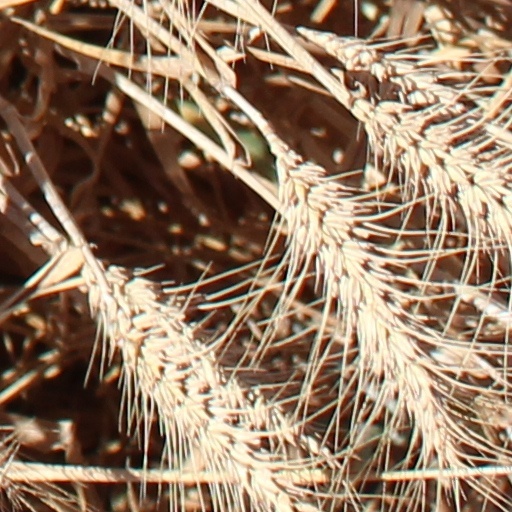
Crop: wheat